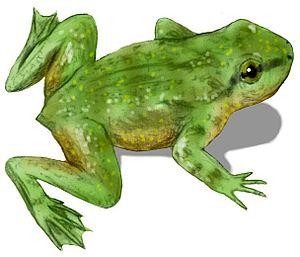
La Formation de Kayenta est une formation géologique, située près du Glen canyon dans le sud de l'Utah aux États-Unis qui s'est formée entre il y a 199,6 et 175,6 Ma, au cours du Jurassique inférieur.
Prosalirus bitis est une espèce d'amphibiens fossiles du Jurassique inférieur du super-ordre des batraciens. C'est la seule du genre Prosalirus et de la famille des Prosaliridae.